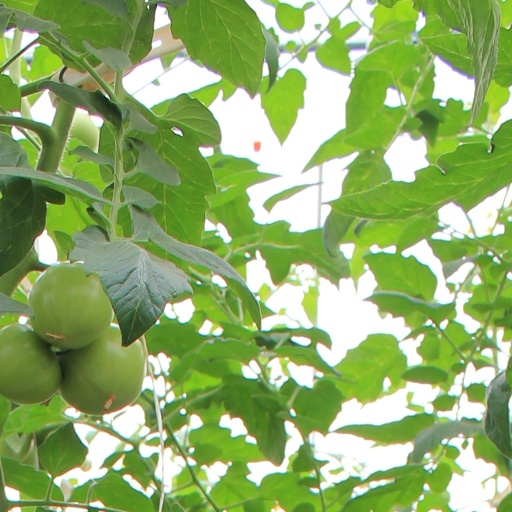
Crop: tomato